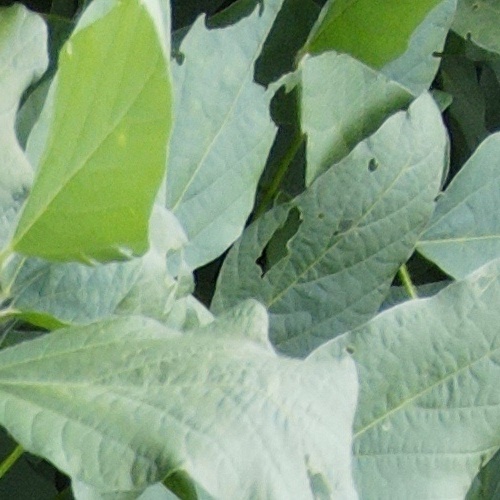
Label: Caterpillar